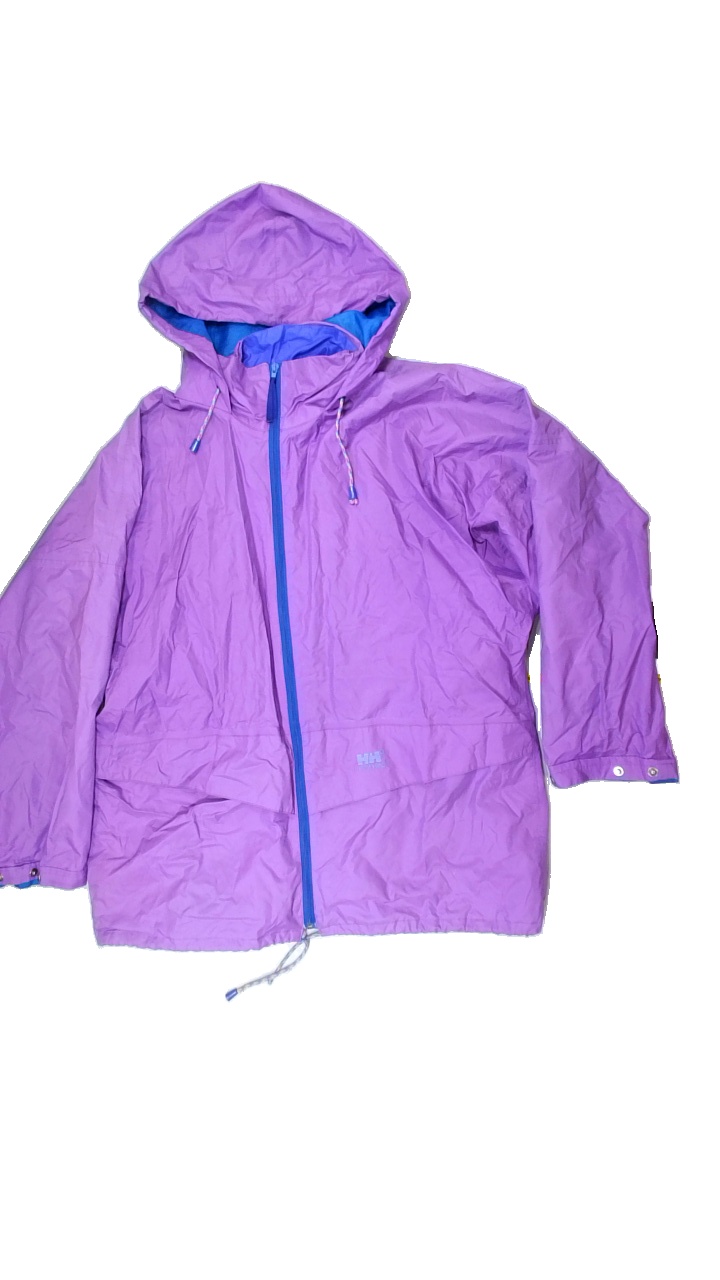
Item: Rain Jacket (Ladies)
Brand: Helly Hansen
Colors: Purple
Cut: Regular
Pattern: Logo print
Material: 100%polyester
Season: Spring
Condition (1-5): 3
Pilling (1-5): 4
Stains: Major
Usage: Export
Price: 50-100